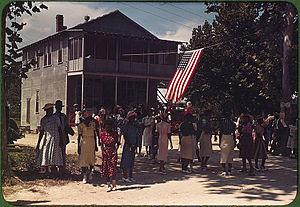
Saint-Helena Island est une île des États-Unis en Caroline du Sud, une des Sea Islands dans le comté de Beaufort.